Khardaha

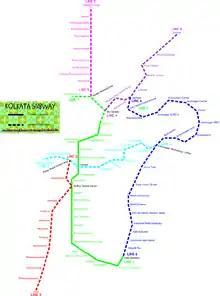
Kolkata new proposed Metro Pink Line (Baranagar - Barrackpore)

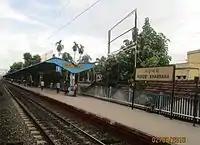
Khardaha railway station

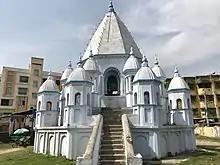
Rasmancha, Khardaha

78 is the most frequent bus in Khardaha which runs from Barrackpore Court to Esplanade. Besides many buses connect Khardaha to various neighbourhoods - 81/1 (Barasat to Rajchandrapur), C28 and S32 (Barrackpore Court to Howrah Station), S11 (Nilganj to Esplanade), E32 (Nilganj to Howrah Station) etc.